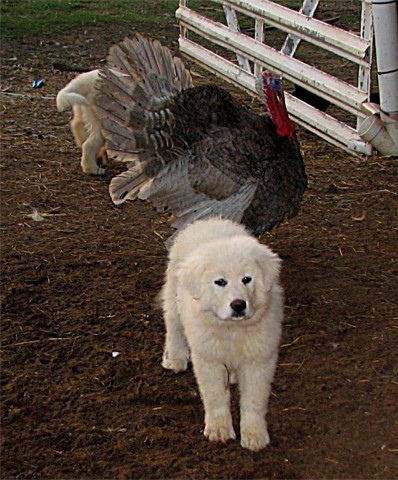
Breed: great pyrenees